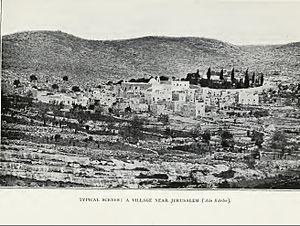
Ein Kerem est un ancien village du district de Jérusalem. C'est aujourd'hui un village d'artisans et un village résidentiel dans les limites municipales de Jérusalem, en Israël. Ein Kerem signifie la source de la vigne. Sa population était de deux mille habitants en 2010. Considéré comme le lieu de la Visitation de la Vierge Marie, l'endroit attire trois millions de visiteurs et de pèlerins.